Robert Brady (writer)

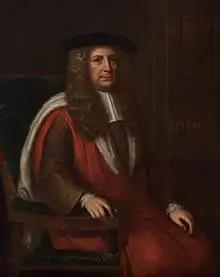
Robert Brady by Daniel de Koninck

Robert Brady (1627–1700) was an English academic and historical writer supporting the royalist position in the reigns of Charles II of England and James II of England. He was also a physician.